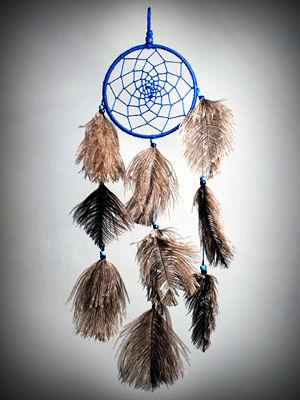
Le rêve est une « disposition de l'esprit généralement nocturne, survenant au cours du sommeil, et qui procure à l'individu éveillé des souvenirs nommés eux aussi rêves ».